Jesuit missions among the Guaraní

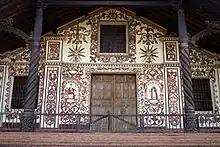
Mission church of San Miguel de Velasco, completed in 1760, Jesuit Missions of Chiquitos, Bolivia

Aside from the main farm, each man typically had his own garden, pursuing agriculture, stock raising, and the cultivation of yerba mate. Jesuits introduced many European trades and arts to their communities. Cotton weavers, tanners, carpenters, tailors, hat makers, coopers, boat builders, silversmiths, musicians and makers of musical instruments, painters, and turners could sometimes be found. They also had printers, and manuscripts were also produced by hand copying.